List of Peruvian submissions for the Academy Award for Best International Feature Film

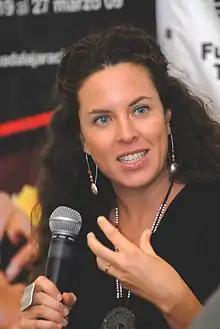
Claudia Llosa directed "The Milk of Sorrow" (2009), Peru's first film to be nominated for the award.

The Academy of Motion Picture Arts and Sciences has invited the film industries of various countries to submit their best film for the Academy Award for Best Foreign Language Film since 1956. The Foreign Language Film Award Committee oversees the process and reviews all the submitted films. Following this, they vote via secret ballot to determine the five nominees for the award. Below is a list of the films that have been submitted by Peru for review by the Academy for the award by year and the respective Academy Awards ceremony.